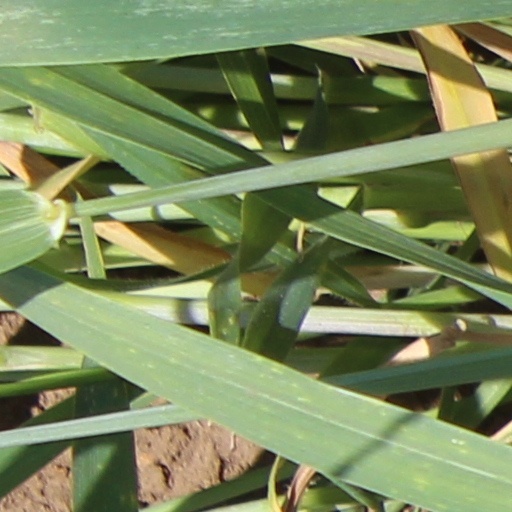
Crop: wheat